Electric sail

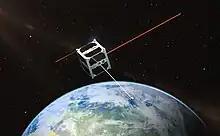
Artist's rendering of ESTCube-1, launched in May 2013, which was intended to be the first satellite to test an electric sail.

The electric sail consists of a number of thin, long and conducting tethers which are kept in a high positive potential by an onboard electron gun. The positively charged tethers deflect solar wind protons, thus extracting momentum from them. Simultaneously they attract electrons from the solar wind plasma, producing an electron current. The electron gun compensates for the arriving electric current.